2014 Hong Kong protests

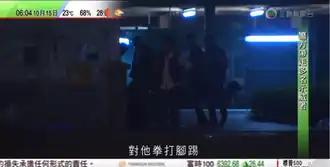
Still frame of seven plainclothes police officers assaulting a handcuffed protester. Disputed heading (拳打腳踢) was subtitled.

The BBC showed video footage from a Hong Kong TV network which appeared to show 'anti-Occupy protesters' being hired and transported to an Occupy protest site. The 'protesters', many of whom were initially unaware of what they were being paid to do, were secretly filmed on the bus being handed money by the organiser. Anonymous police sources informed the BBC "Newsnight" investigation that "back-up was strangely unforthcoming" to scenes of violence. The "South China Morning Post" also reported claims that people from poor districts were being offered up to HK$800 per day, via WhatsApp messaging, to participate in anti-Occupy riots.